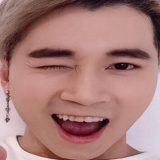
ca sĩ Karik